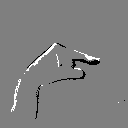
ASL letter: g